Joseph Sunlight

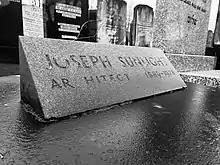
The grave of Joseph Sunlight in Southern Cemetery, Manchester

Born Novogrudok, Belarus, then part of Russia, his Jewish family were named Schimschlavitch, his father a cotton merchant. In later life, Sunlight enjoyed to "dine out" on tales of his family's adventures and brushes with the Tsarist authorities but it is suspected that these were largely fanciful. The family emigrated to England in 1890 to avoid conscription and settled in Manchester, probably choosing their new name from Port Sunlight.